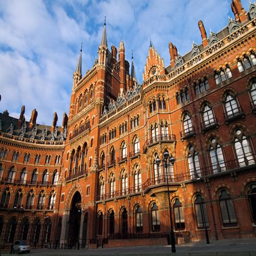
a feast of architectural style .